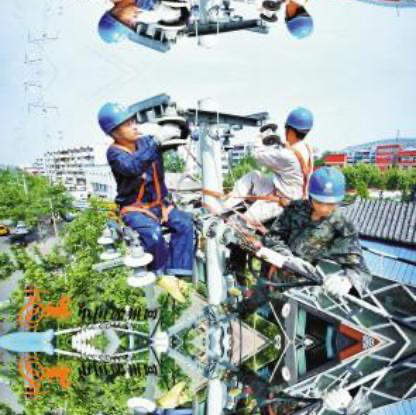
Objects in the image:
label: helmet
label: helmet
label: helmet
label: helmet
label: helmet